Killing of Patrick Lyoya

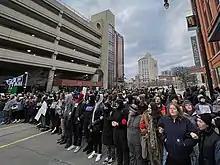
Demonstrators lock arms while marching on April 16

On April 22, the funeral for Lyoya was held at the Renaissance Church of God in Christ, attended by nearly 1,000 people, with many approaching his white casket draped with the flag of the Democratic Republic of the Congo to pay their respect. The eulogy was given by Reverend Al Sharpton, who began his speech noting that Lyoya's death coincided with the 54th anniversary of the assassination of Martin Luther King Jr. Sharpton demanded the release of the officer's name, citing how those in the general public accused of crimes have their background ridiculed while police are protected, also sharing concerns that if the officer was not charged they would remain unidentified. Later in the eulogy, Sharpton would go on to demand a federal investigation and made comparisons to the 2022 Russian invasion of Ukraine, stating "We stand with President Biden for those victims in Ukraine. ... but they shot a young boy in the United States, ... from Ukraine to Grand Rapids we must stand up for victims".